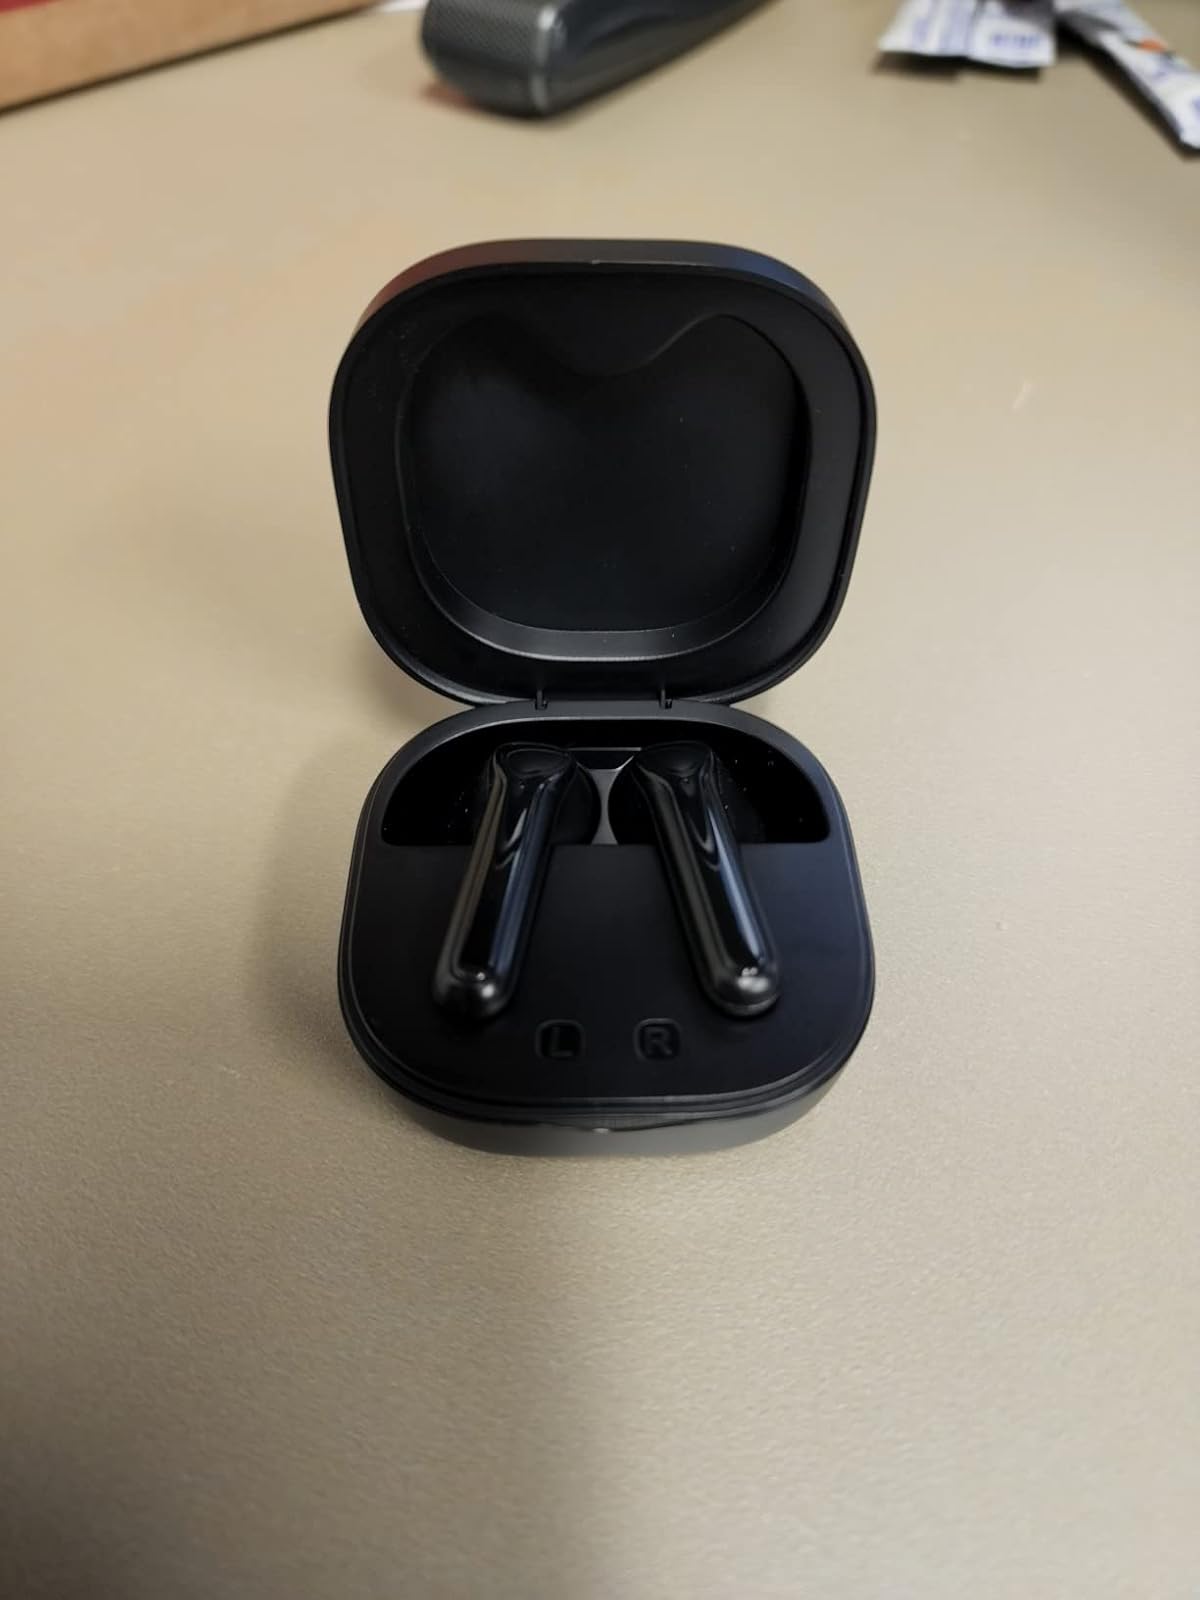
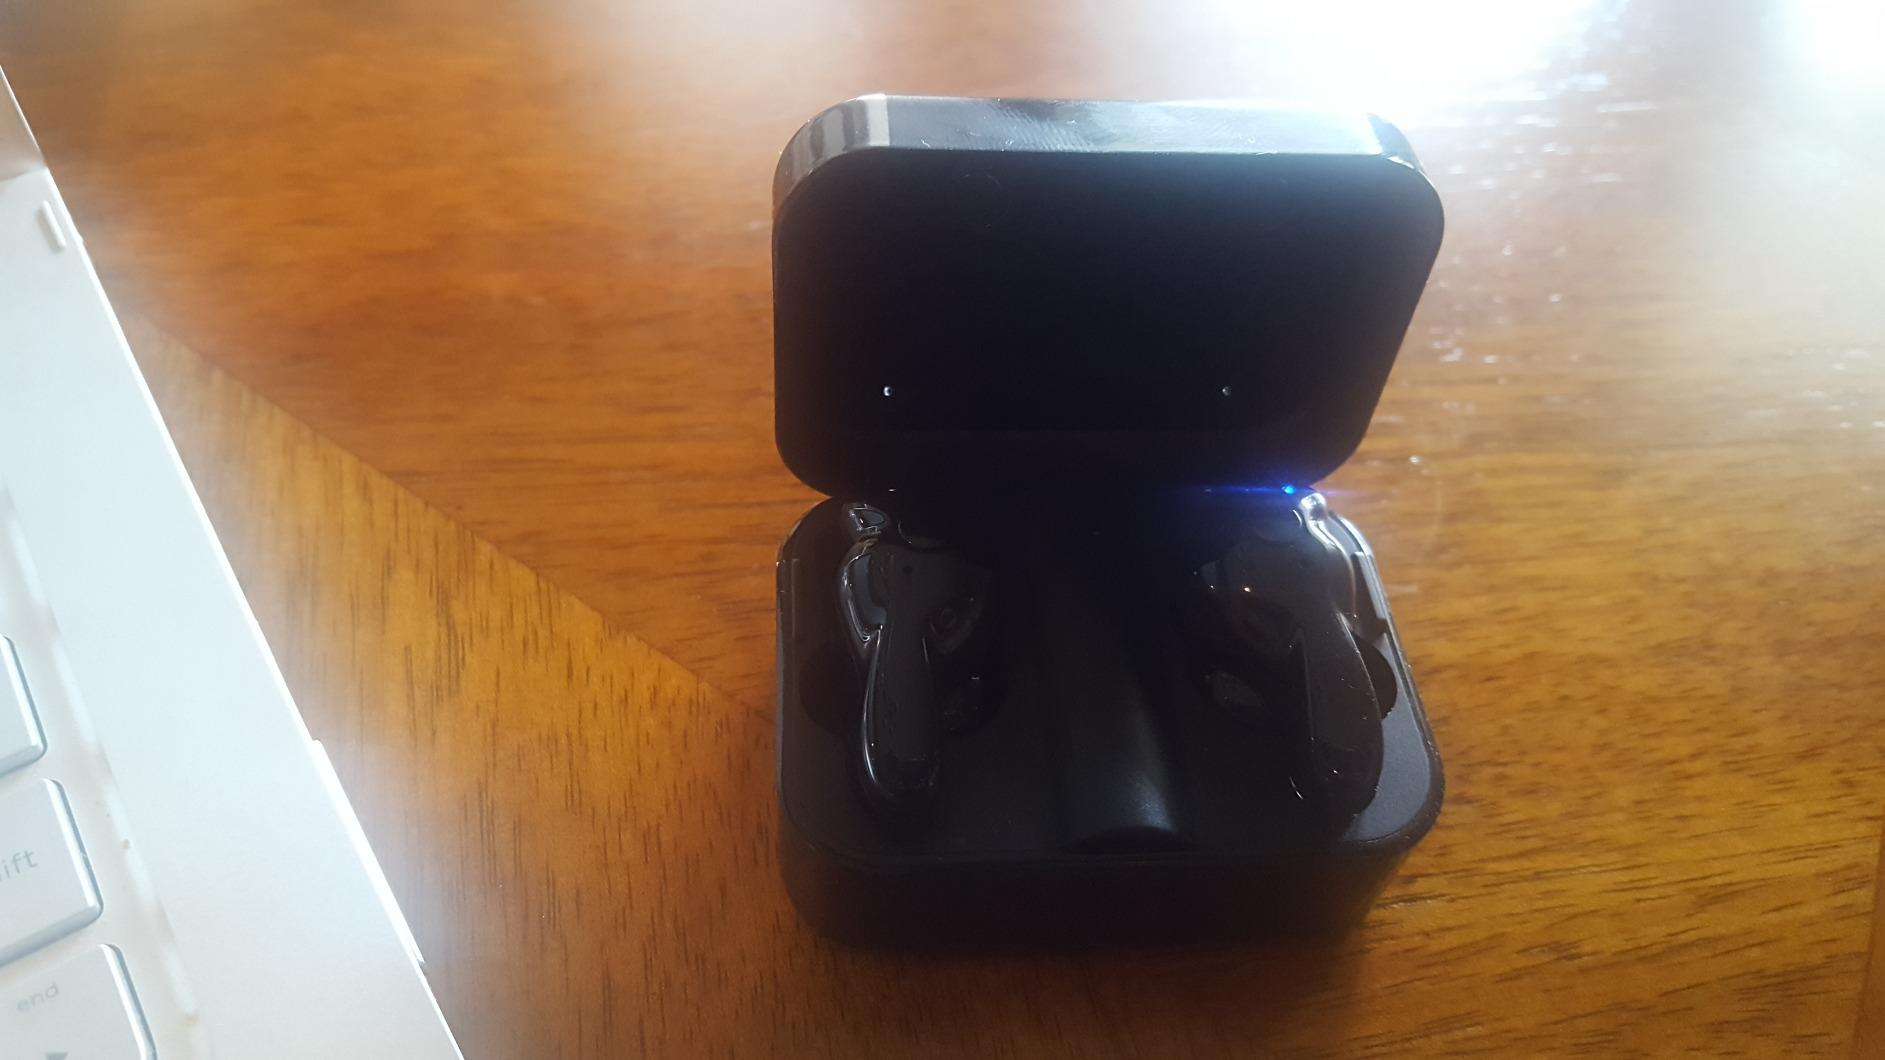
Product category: earbuds
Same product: no